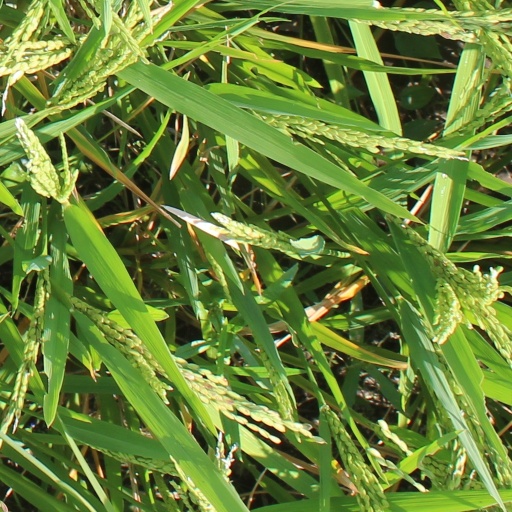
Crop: rice